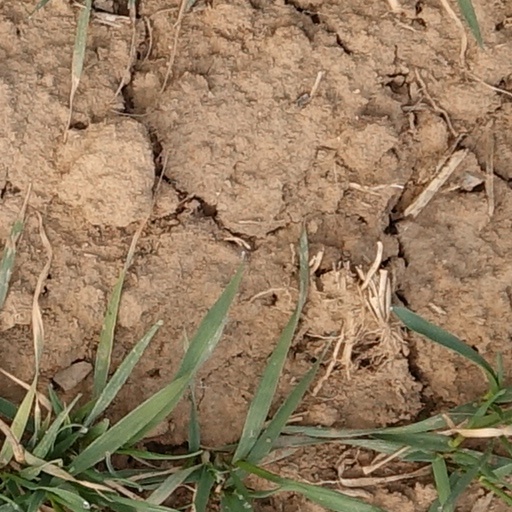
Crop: wheat